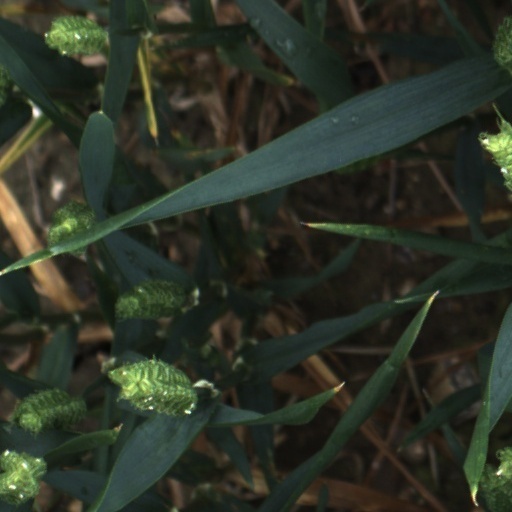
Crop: wheat